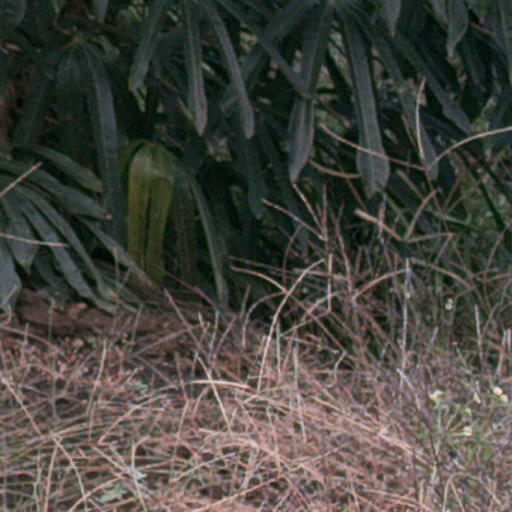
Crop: cassava